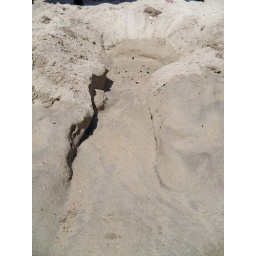
Later in the day...Ocean 1, sand bridge 0